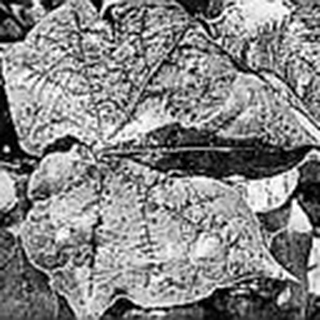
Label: cotton_bacterial_blight